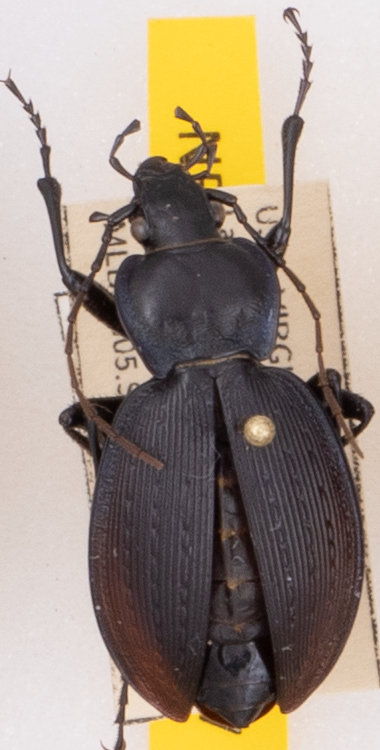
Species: Carabus goryi
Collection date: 2022-05-31
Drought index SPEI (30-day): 0.47
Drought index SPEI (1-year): -0.71
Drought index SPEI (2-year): -0.1